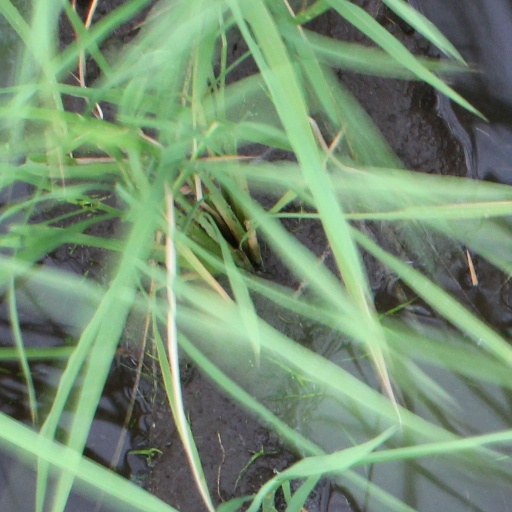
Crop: rice